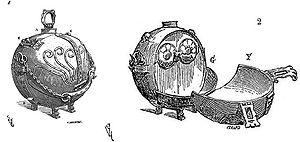
Dessin d'une cantine du XVIIe siècle conservée au musée de Cluny. Fer battu et étamé, 40 cm de hauteur. L'anse supérieure en bronze permet de dévisser le bouchon de l'orifice A par lequel on introduit de l'eau bouillante dans la moitié de la sphère. Les oreilles C permettent le passage d'une courroie d'attache. Dans la cantine ouverte (fig. 2), deux disques bouchent des manchons (petits fours) qui peuvent contenir au chaud des viandes cuites. Dans la partie rabattue F, posée sur un brasier, ou dans la poche G, on peut cuire des légumes ou une soupe. Cette coquille fait office de gamelle, mais on peut aussi y loger pain, serviette, couteaux, cuillers et fourchettes.
À l’origine meuble de voyage, puis magasin, la cantine est aussi depuis la fin du XIXᵉ siècle un lieu où l’on sert à boire et à manger aux personnes d’une collectivité, et, plus récemment, un service généralement subventionné de restauration collective.